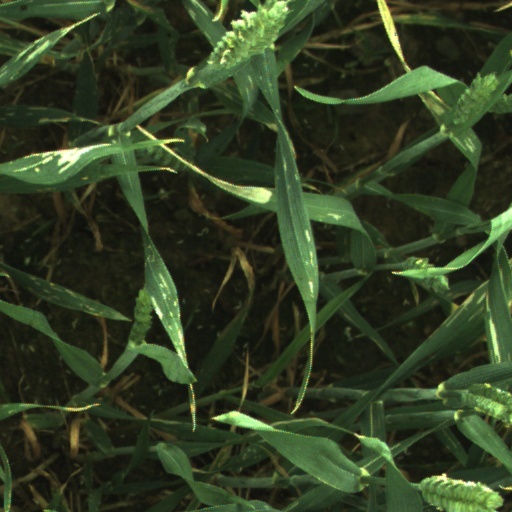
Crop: wheat